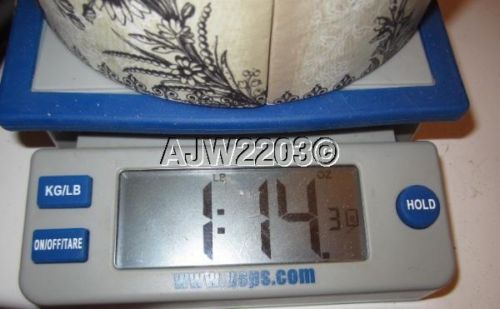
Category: mug